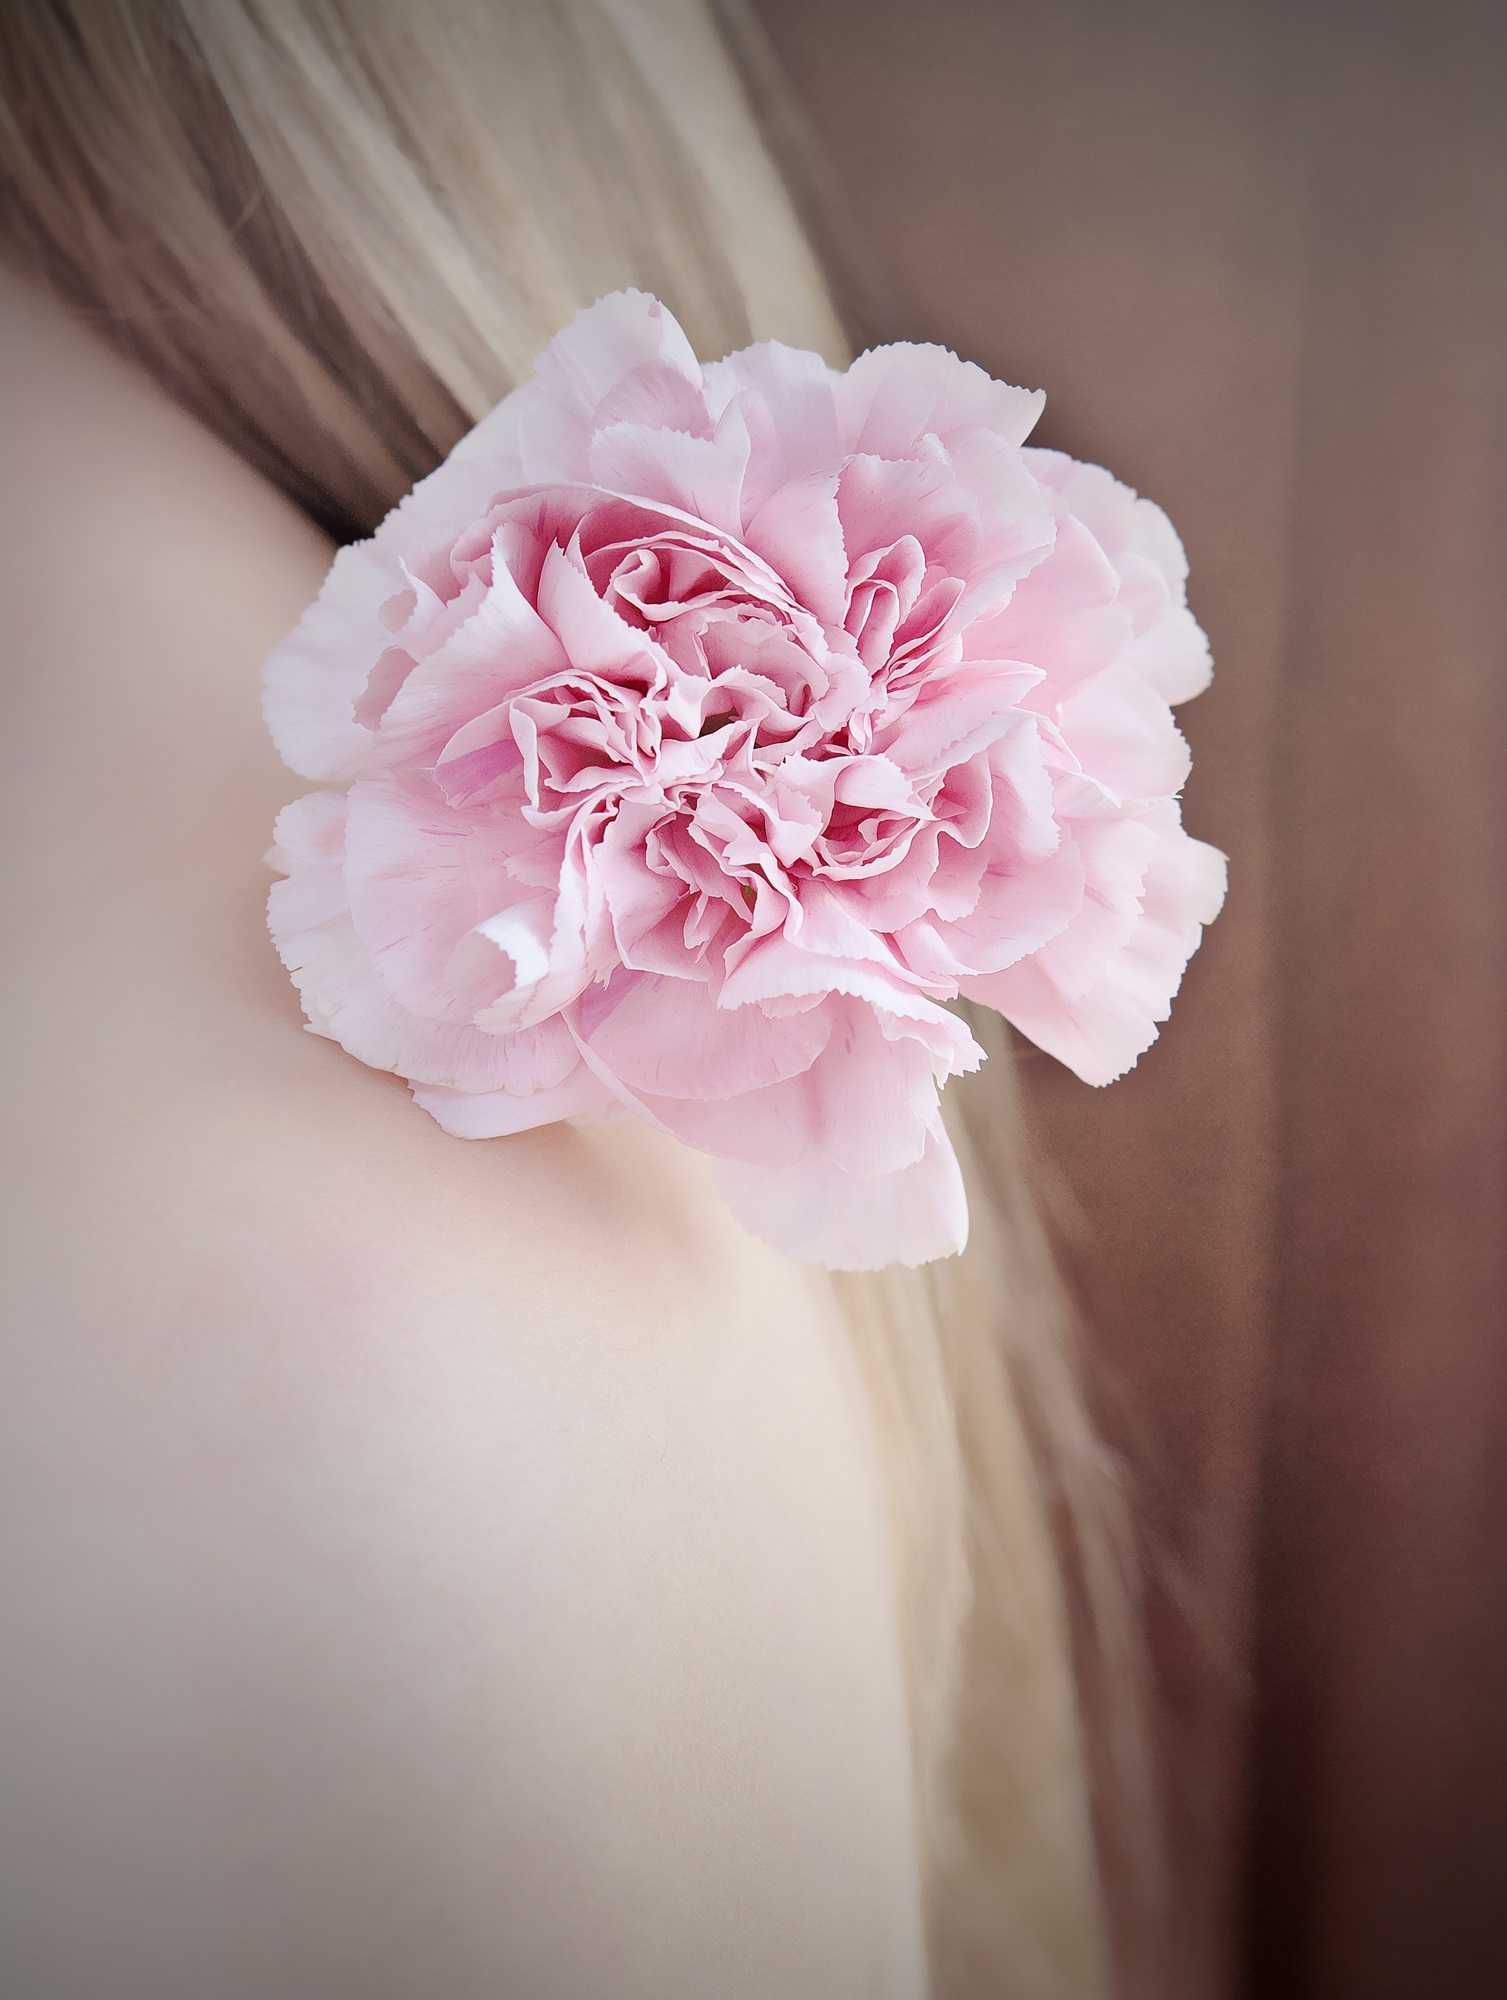
blossom, plant, hair, white, photography, flower, petal, bloom, pink, close, close up, petals, carnation, beautiful, body, tender, peony, pink flower, macro photography, flowering plant, schnittblume, flower bouquet, carnation pink, land plant